Children's clothing

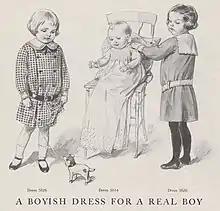
1912 advertisement for boy's clothing was titled "A Boyish Dress for a Real Boy".

Gender-specific clothing for young children was rare throughout most of history, for purely practical reasons. This included both the type of clothing and the color. Before birth, the parents did not know whether the baby would be a boy or girl; white clothes were easier to clean; and less clothing was needed, since all of it could be used for any baby, instead of parents feeling like they should buy or make a full set of pink dresses for one baby and then a full set of blue overalls for the next baby.